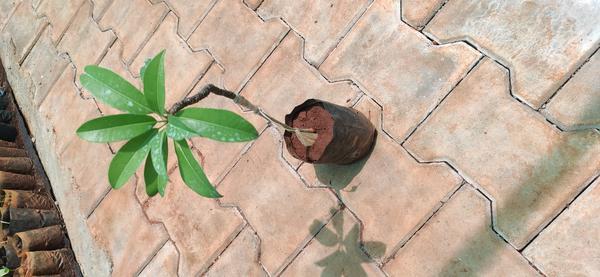
Plant: Sapota